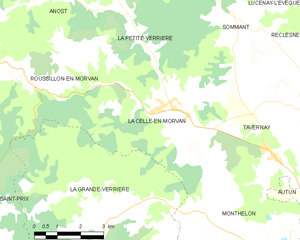
Carte des communes françaises